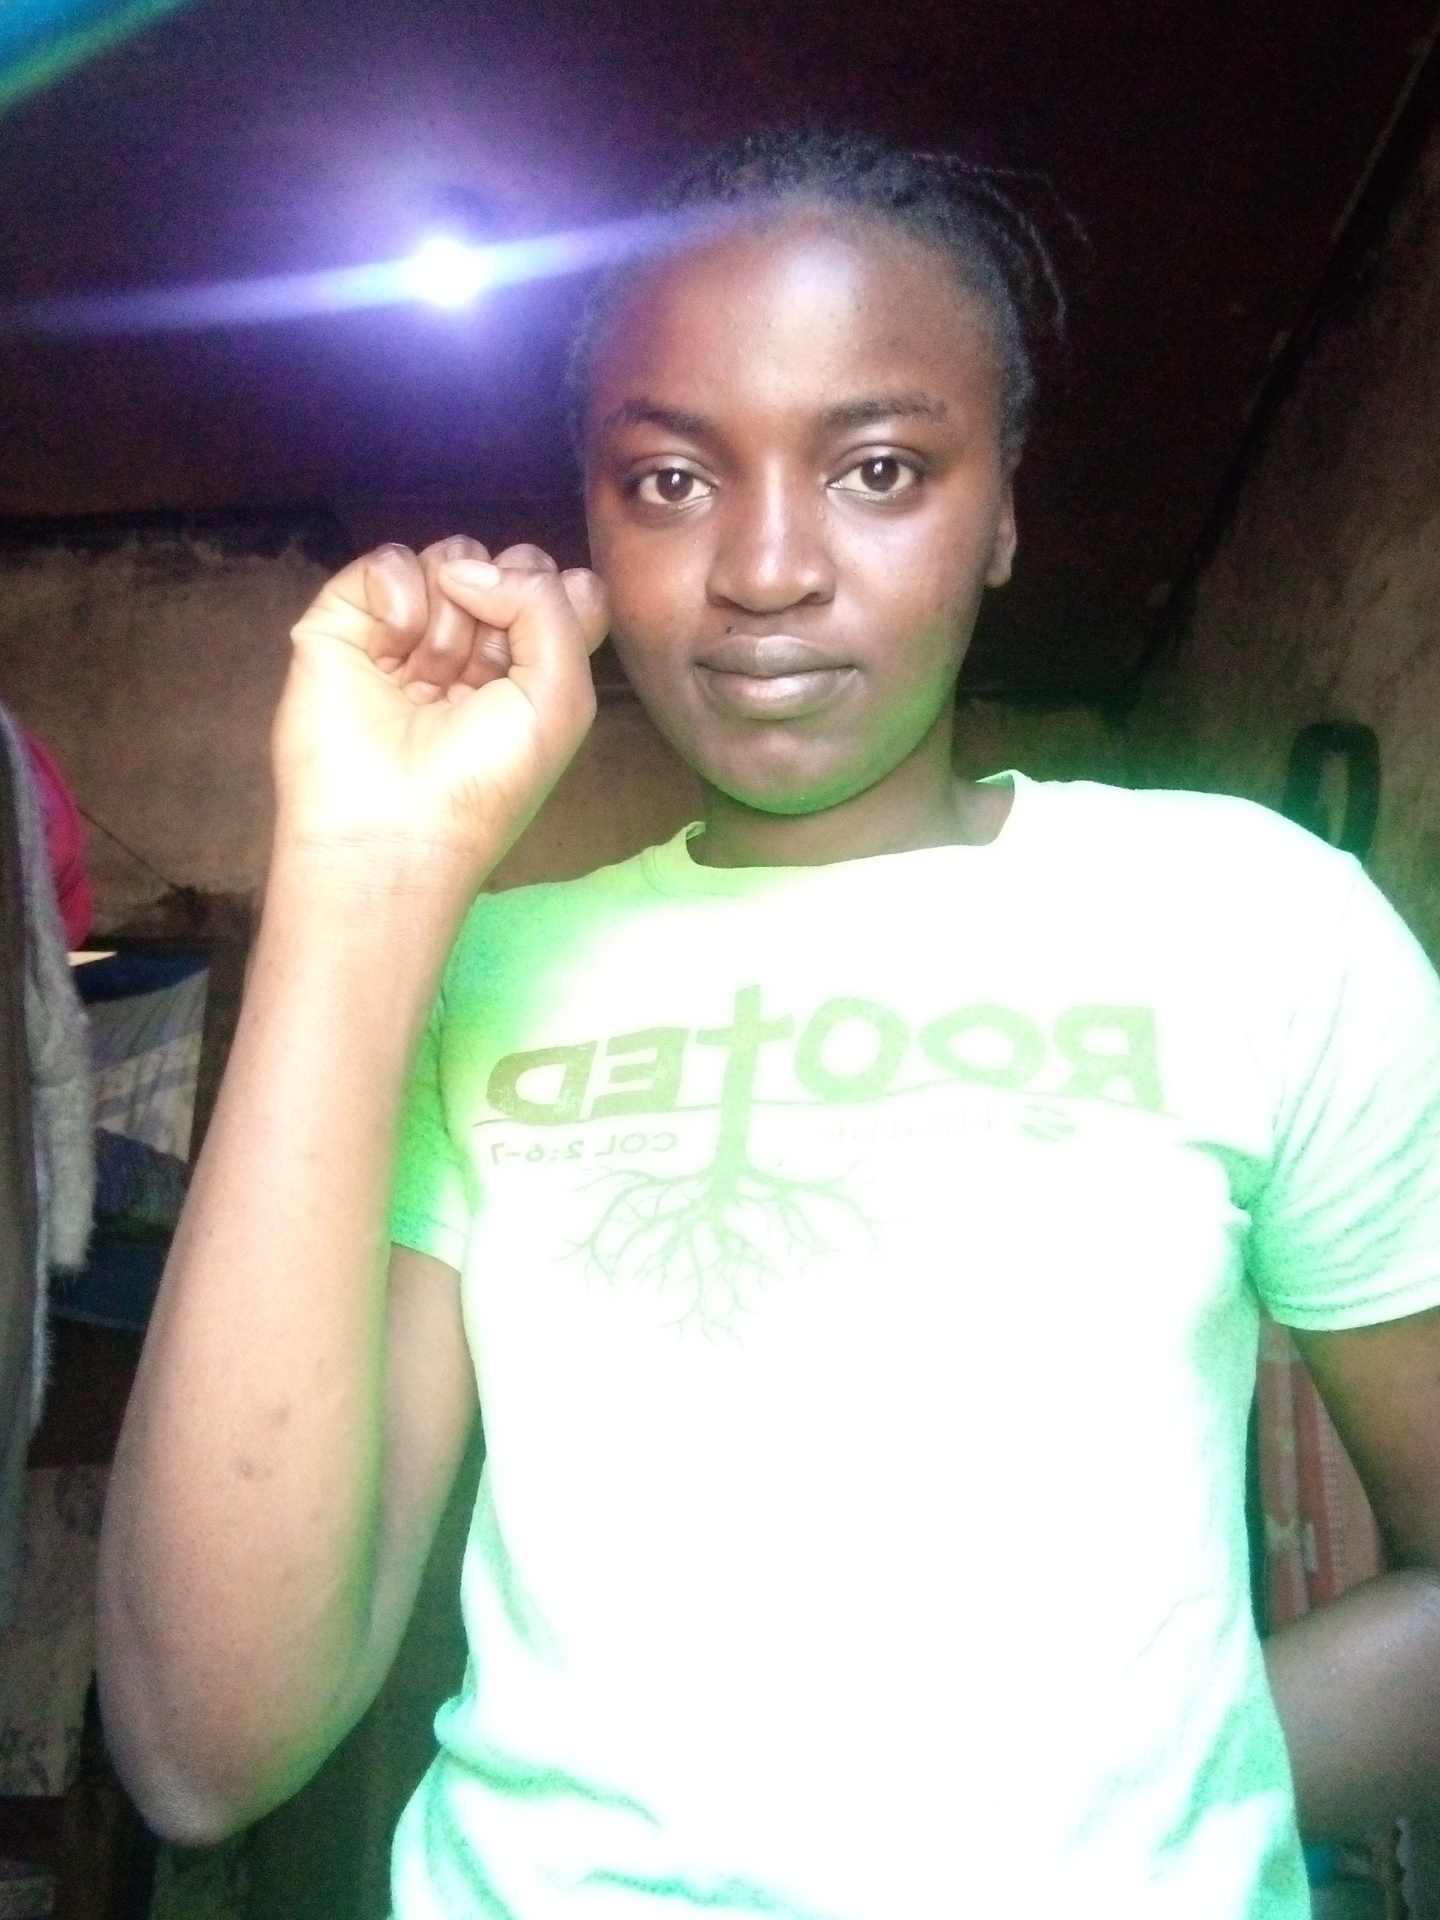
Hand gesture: fist